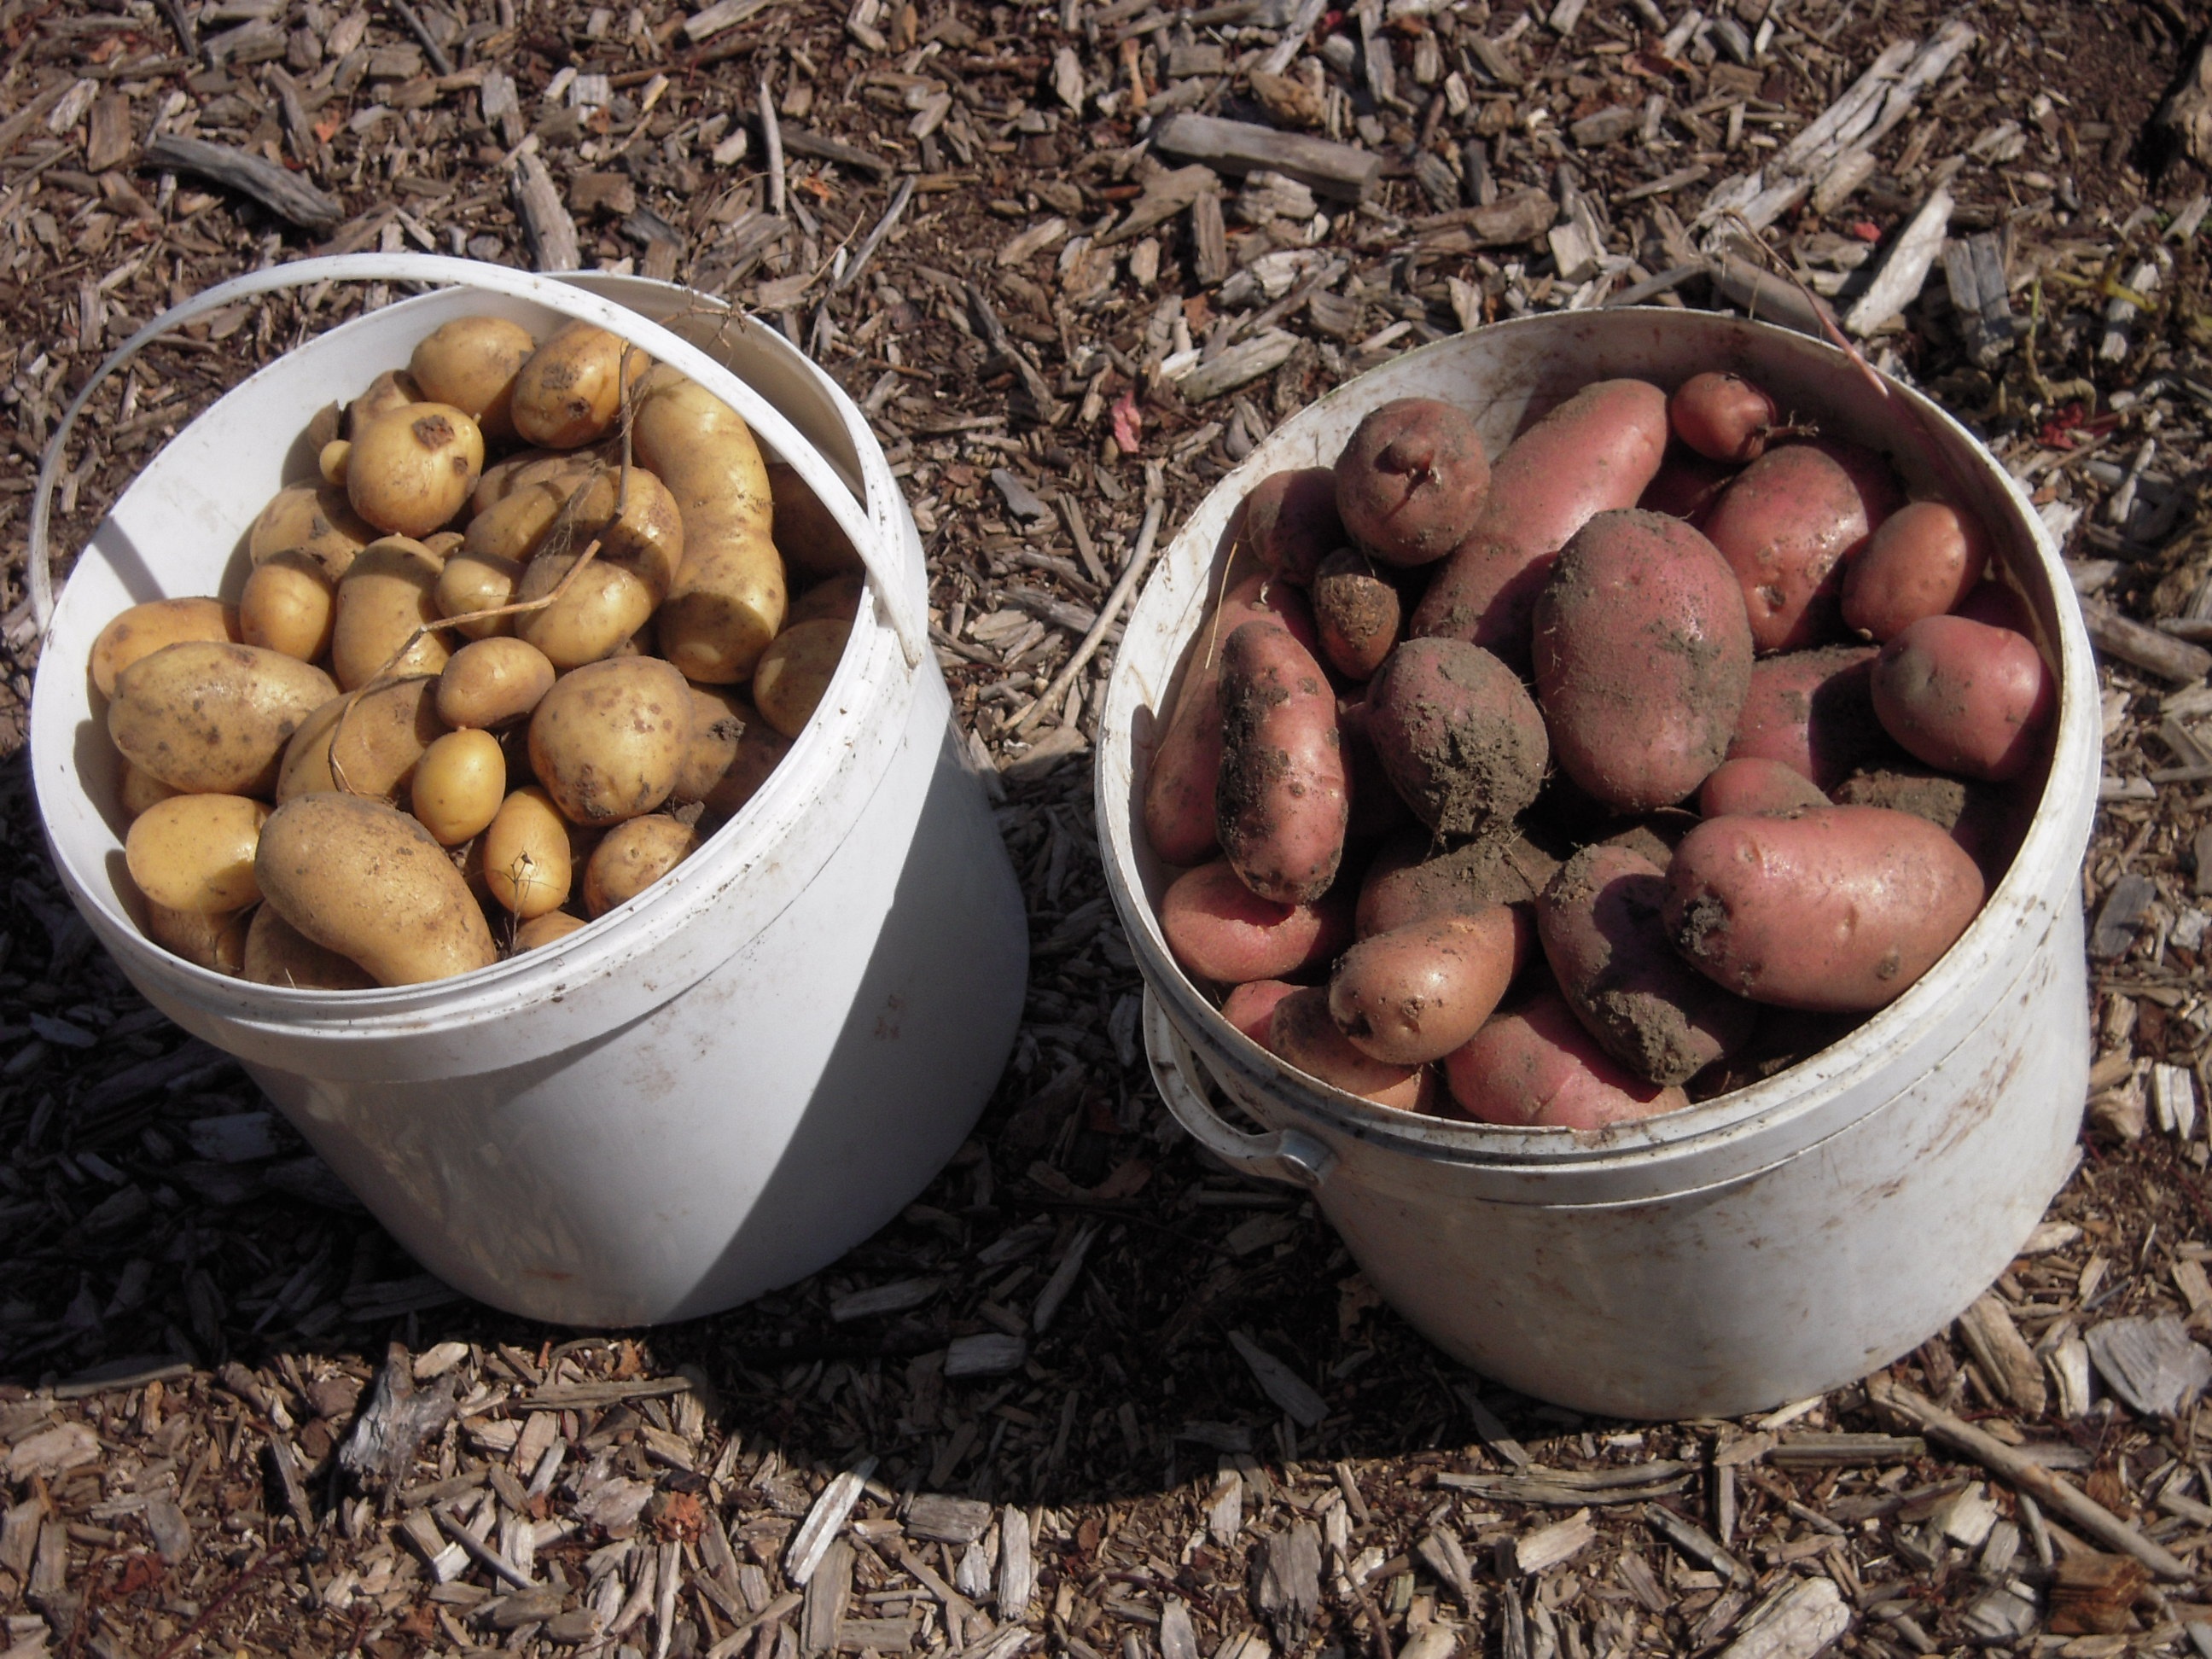
plant, fruit, food, harvest, produce, vegetable, potatoes, school garden, flowering plant, land plant